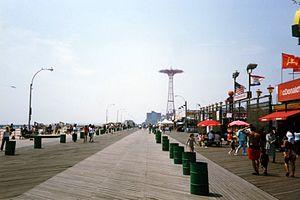
Le Petit Fugitif est un film américain réalisé par Raymond Abrashkin, Ruth Orkin et Morris Engel, sorti en 1953. Il raconte l'errance d'un enfant seul au milieu de la foule et des attractions de Coney Island. Il fut présenté à la Mostra de Venise en 1953.
Coney Island est une ancienne île devenue péninsule située à l'extrême sud de l'arrondissement de Brooklyn, dans la ville de New York. L'île a été reliée à la cité après la guerre de Sécession par une ligne de chemin de fer et de tramway. Longue de 6,5 kilomètres pour moins d'un de large, elle a depuis lors conservé sa célèbre plage donnant sur l'océan Atlantique. L'île comprend les quartiers de Gravesend au nord, Sea Gate à l'ouest, Brighton Beach et Manhattan Beach à l'est.
Disco Freddy ou Disco Freddie, aussi appelé unbelievable Larry, est un personnage réel du folklore new-yorkais de la fin des années 1970 et du début des années 1980. Alors âgé d'une soixantaine d'années, Disco Freddy était un amuseur public qui se produisait librement pratiquement tous les jours sur Riegelmann Boardwalk, le long de la plage de Brighton Beach à Coney Island, qui était à l'époque un lieu de détente prisé par les Juifs russes immigrés.